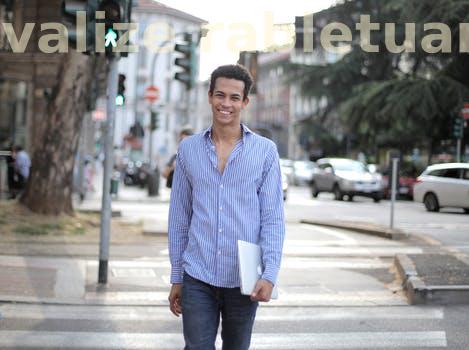
Label: Watermark